James Keys Wilson

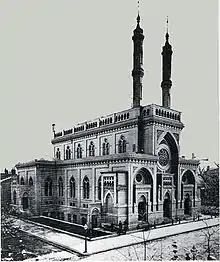
Early 20th century photo of Plum Street Temple

James Keys Wilson (April 11, 1828 – October 21, 1894) was a prominent architect in Cincinnati, Ohio. He studied with Charles A. Mountain in Philadelphia and then Martin E. Thompson and James Renwick in New York (Renwick designed the Smithsonian Museum), interning at Renwick's firm. Wilson worked with William Walter at the Walter and Wilson firm, before establishing his own practice in Cincinnati. He became the most noted architect in the city. His Old Main Building for Bethany College and Plum Street Temple buildings are National Historic Landmarks. His work includes many Gothic Revival architecture buildings, while the synagogue is considered Moorish Revival and Byzantine Architecture.